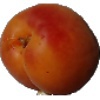
Label: apricot